Don Schneider

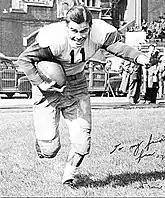
Don Schneider, 1946

Donald Paul Schneider (April 3, 1923 – July 13, 2009) was an American football player who played at the halfback position. He played college football for Penn and professional football for the Buffalo Bills.